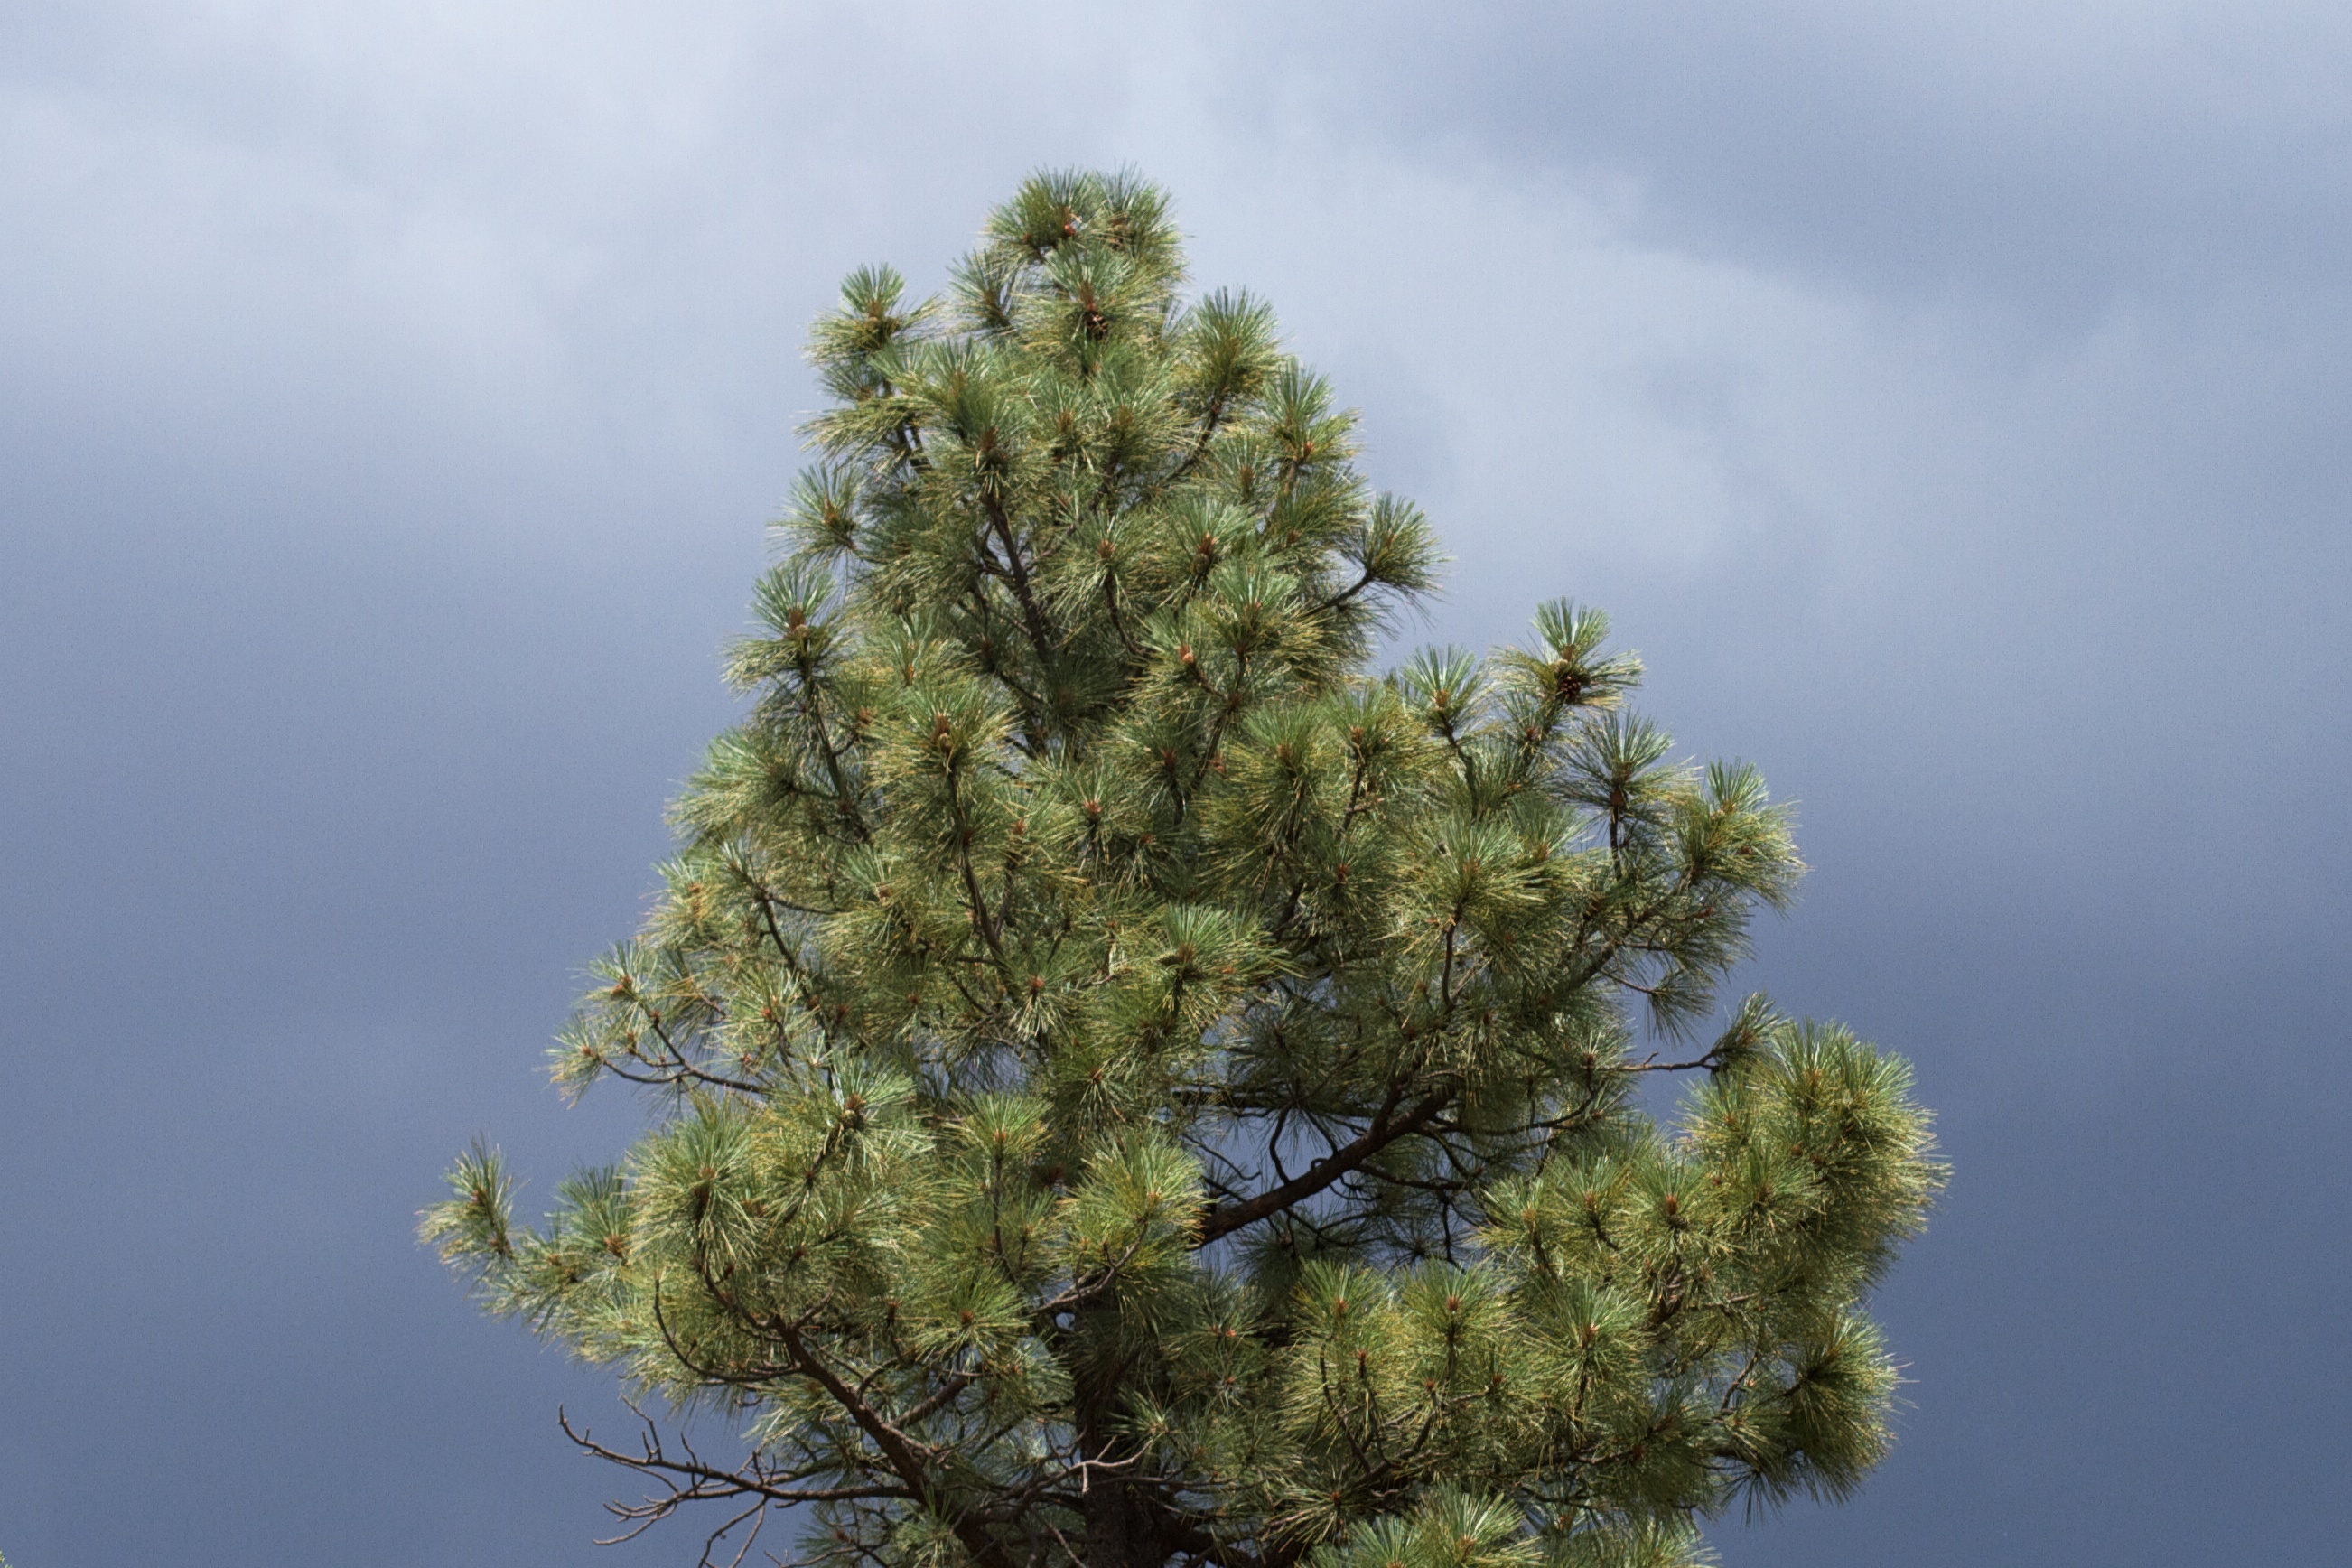
tree, branch, cloud, plant, pine, green, evergreen, fir, conifer, spruce, larch, ecosystem, biome, pine family, woody plant, temperate coniferous forest, land plant